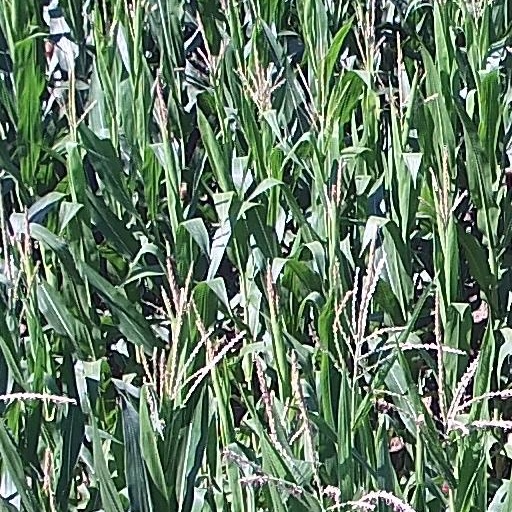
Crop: maize; corn